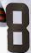
Number: 8